D2L

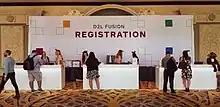
D2L Fusion convention in Kissimmee, Florida, 2019

Brightspace is a cloud-based learning management system (LMS) developed by D2L (Desire2Learn) for use in K-12, higher education, and corporate training environments. Brightspace is a platform for creating, delivering, and managing online and blended learning experiences. Brightspace allows for customization, integrates with third-party tools, and provides mobile and accessibility support, making it adaptable to various learning environments.